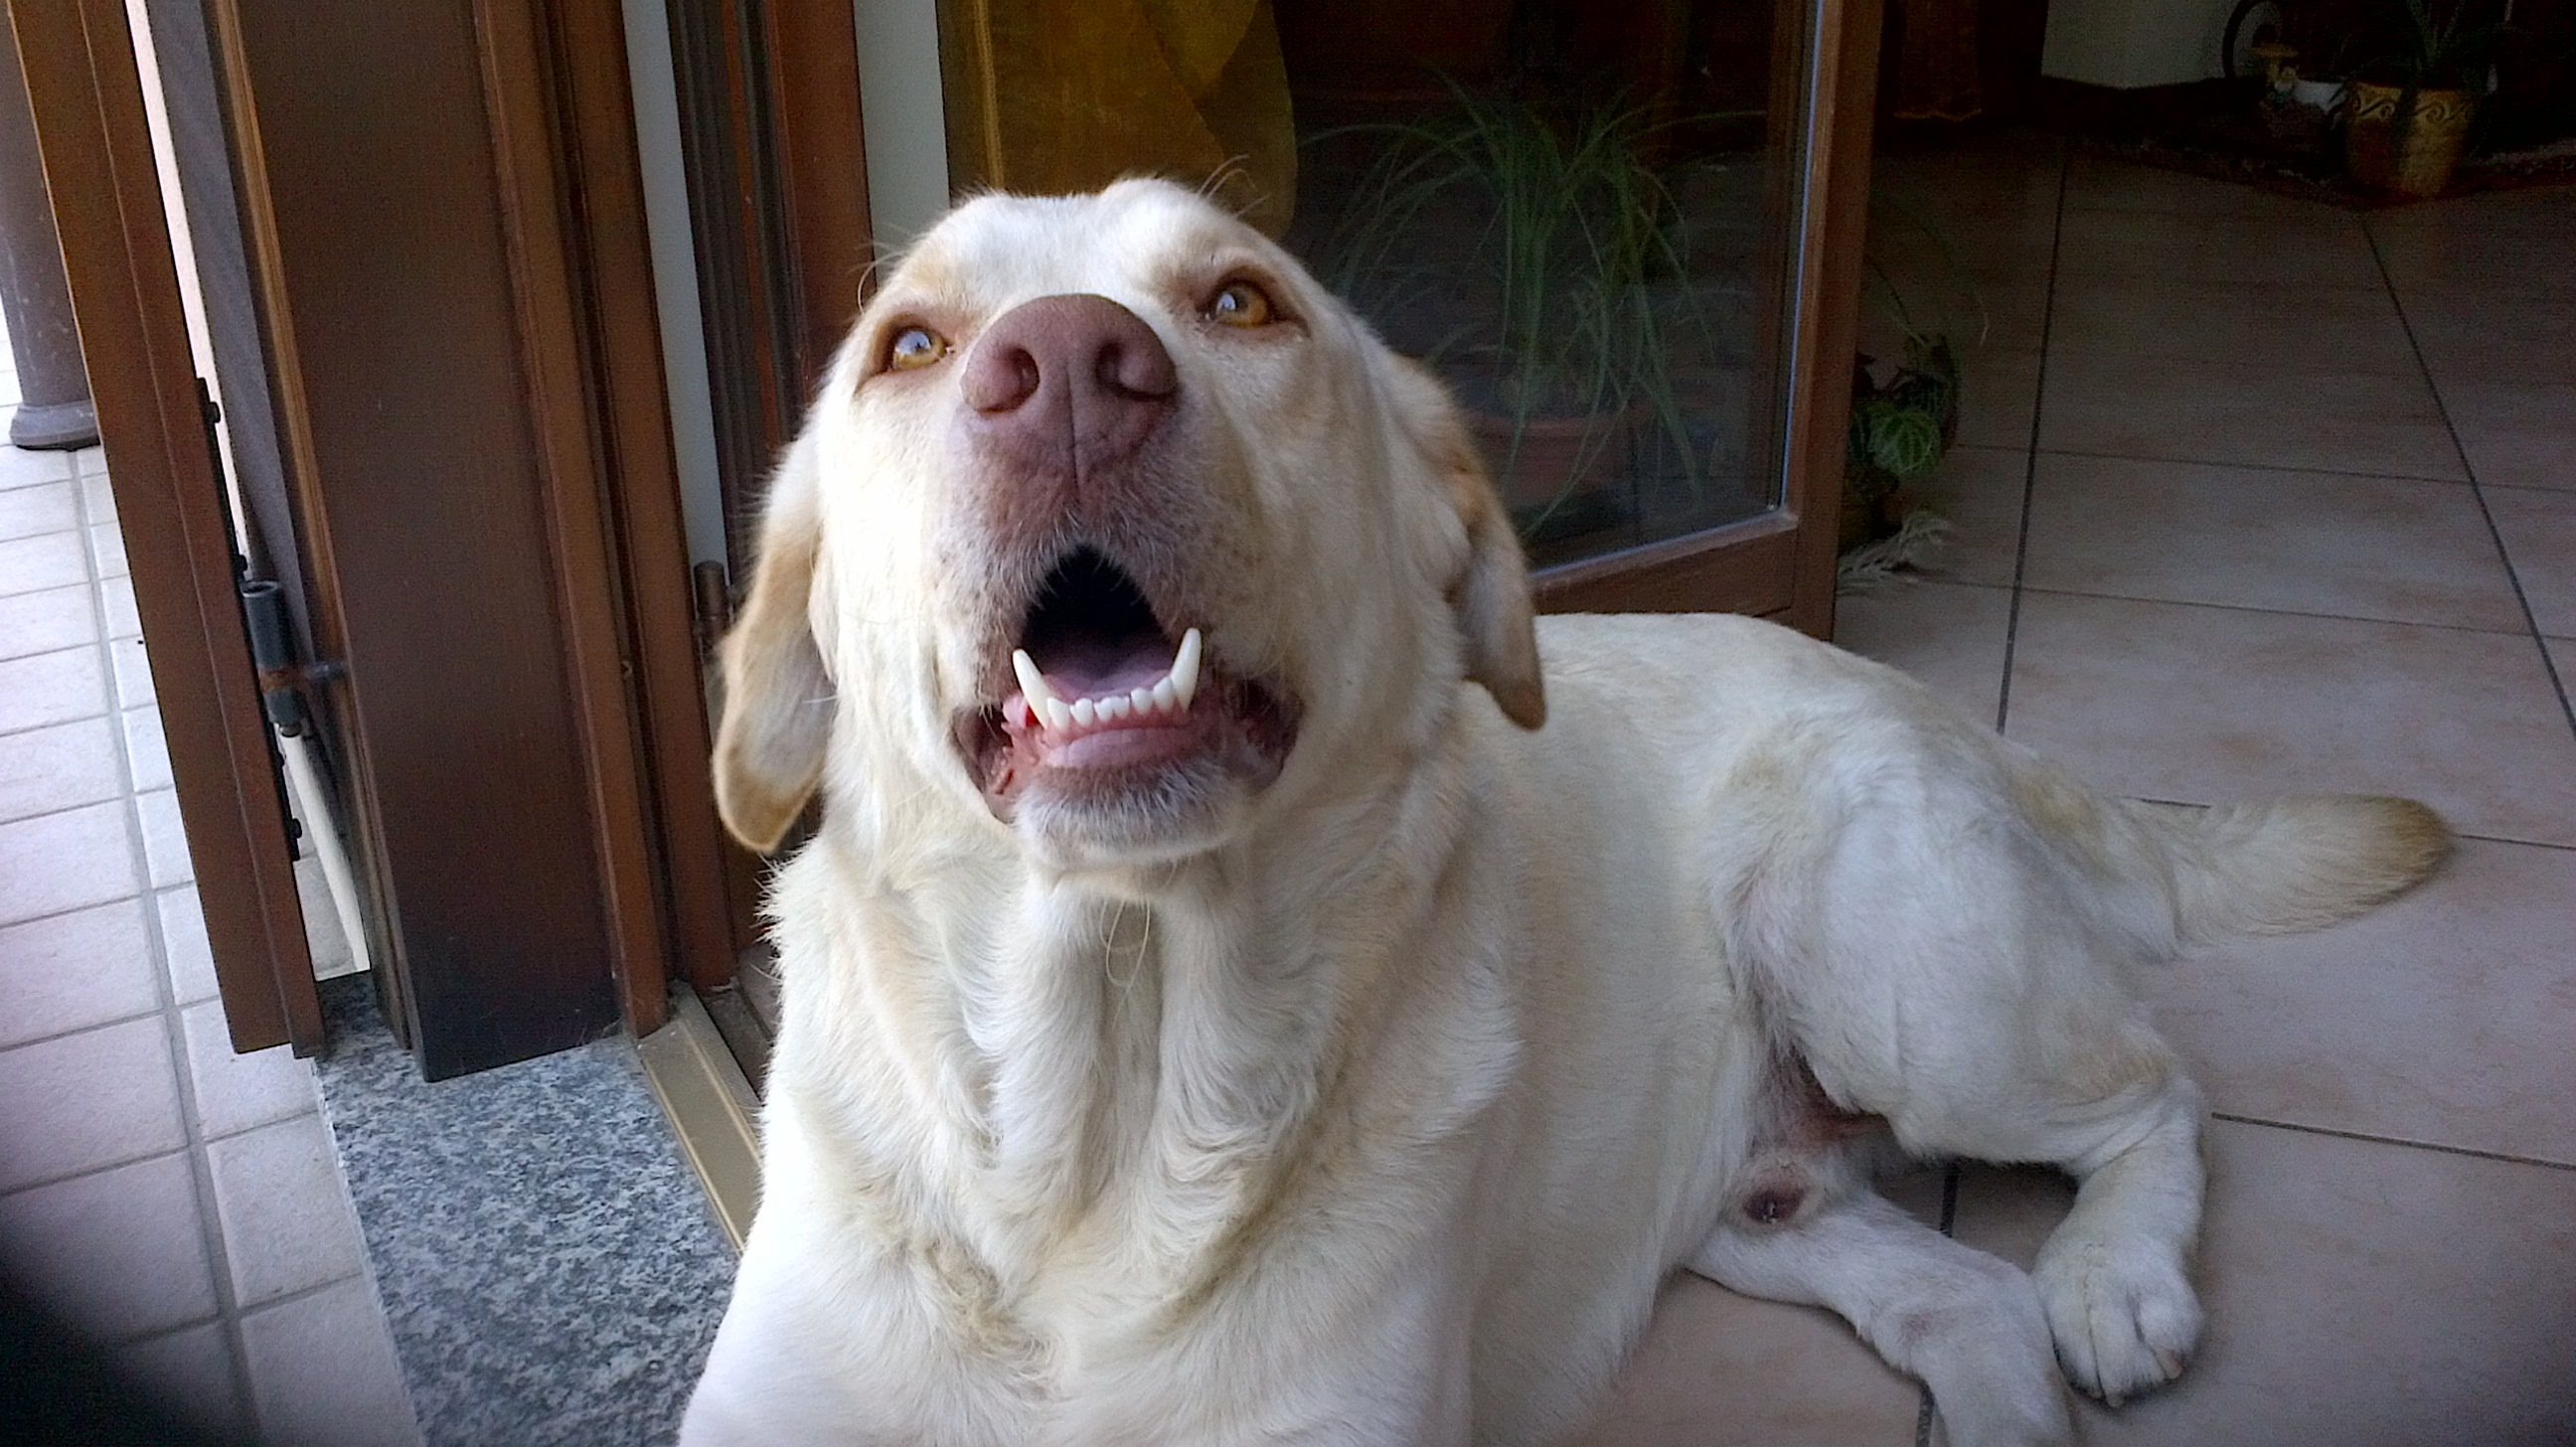
dog, animal, mammal, spaniel, vertebrate, labrador, dog breed, setter, dog like mammal, english cocker spaniel, clumber spaniel